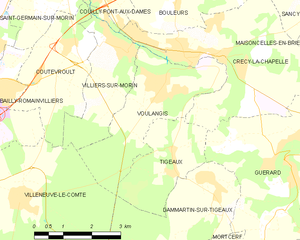
Carte des communes françaises Voulangis